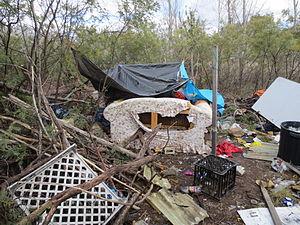
Une bâche est une grande feuille de matériau solide, flexible, résistant à l'eau ou imperméable, souvent en tissu tel que grosse toile ou en polyester revêtu de polyuréthane, ou en matière plastique telle que le polyéthylène. Les bâches ont souvent des œillets renforcés aux coins et sur les côtés pour former des points de fixation pour une corde, ce qui leur permet d'être attachées ou suspendues.